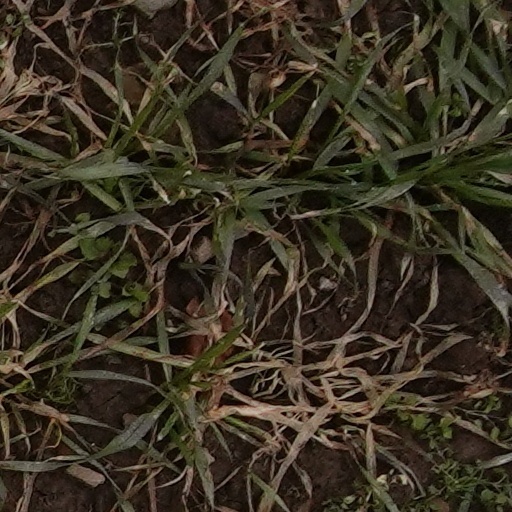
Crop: wheat